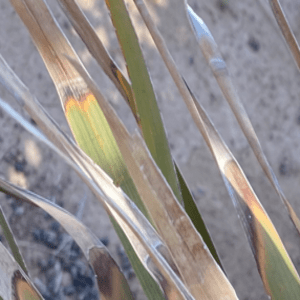
Label: Potassium Deficiency